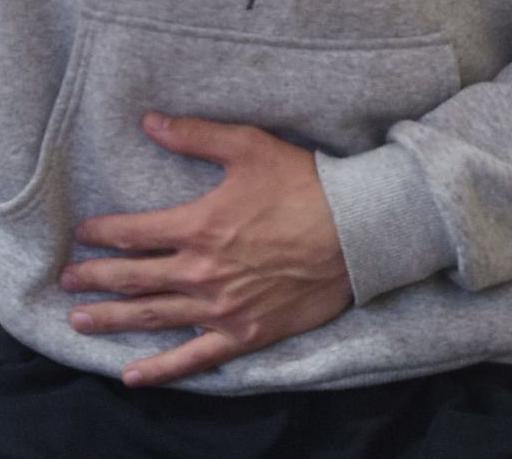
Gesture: no_gesture